Electorate of Saxony

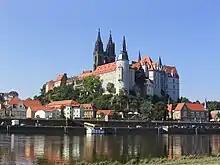
The Albrechtsburg Castle, with the spires of the Meissen Cathedral visible behind it.

When Elector Frederick II died in Leipzig on 7 September 1464, his eldest son Ernest (r. 1464–1486) succeeded him at the age of 23. It marked the beginning of an almost twenty-year period of joint rule with his brother Duke Albert. Initially the two ruled in harmony, favored by the onset of a long economic upswing and increasing urban development. Agreement on political actions and decisions was ensured by a joint court in Dresden Castle. Together the brothers had the Albrechtsburg Castle built in Meissen on the French model. In their policy, they pursued additional accommodation with Bohemia and provided active military assistance to the Empire against the Ottoman Empire and in the War of the Burgundian Succession.